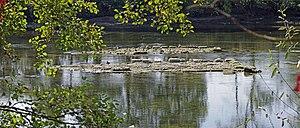
Tasciaca était une vicus, antique, caractérisée par un ensemble d'aménagements gallo-romains situés sur les communes de Thésée, Pouillé et Monthou-sur-Cher, de part et d’autre du Cher, dans le département français de Loir-et-Cher en région Centre-Val de Loire.